Lucas Brumme

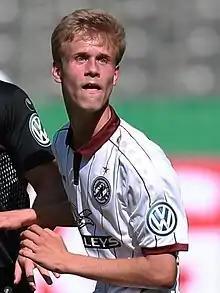
Brumme with BFC Dynamo in 2018

Lucas Brumme (born 25 September 1999) is a German professional footballer who plays as a midfielder for side Rot-Weiss Essen.